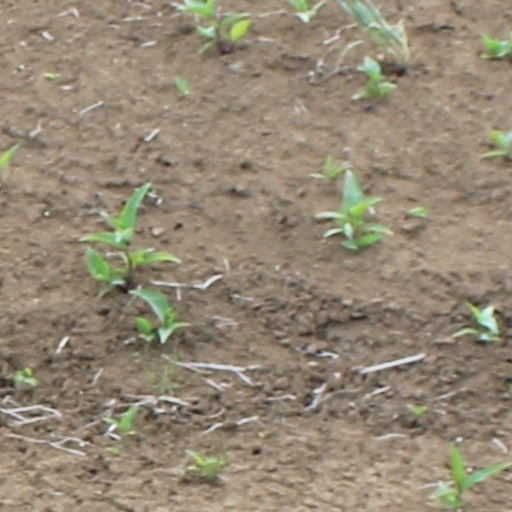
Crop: wheat